Sai Wan Estate

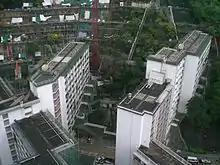
Sai Wan Estate bird's eye view

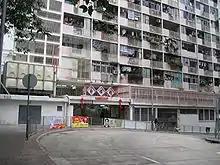
Sai Wan Estate front entrance

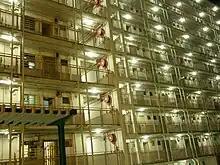
Sai Wan Estate by night

Sai Wan Estate is a public housing estate in Kennedy Town, Sai Wan, Hong Kong. Built in 1958 and 1959, it sits in a hillside that had to be extensively cut away for its construction. The estate comprises 640 flats in five linear blocks of 10 to 14 storeys. It is the only public housing estate in Central and Western District developed by the Hong Kong Housing Authority and it is the second-oldest existing public housing estate built by the Hong Kong Housing Authority, after Model Housing Estate.